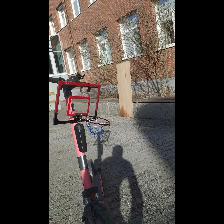
Label: NonHuman